Submarine Squadron (Poland)

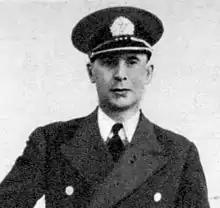
Captain Borys Karnicki, pictured in 1941 during his command of "ORP Sokół"

When forming the submarine division, the Chief of the Naval Command established the personnel composition at 24 officers and 192 non-commissioned officers and sailors. Of the total number of 216 people, 162 officers, non-commissioned officers, and sailors were part of the active crews of the submarines. However, the high technical level of the ships meant that not only officers and non-commissioned officers but also a significant portion of the sailors had to possess specialized qualifications, which were impossible or very difficult to achieve during the two-year compulsory military service. Therefore, the crews of the submarines consisted to a much greater extent than personnel in other units of professional and extended service personnel. Professional non-commissioned officers made up 40%, extended service non-commissioned officers and sailors made up 50%, and sailors on compulsory service made up only 10% of the crews.